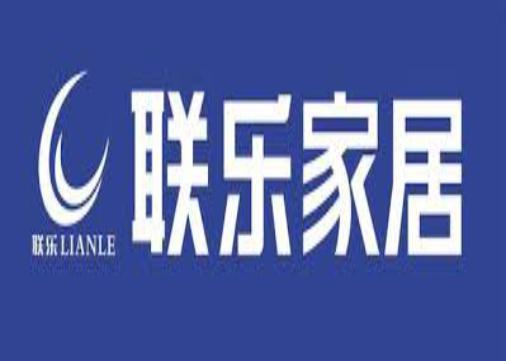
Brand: lianle
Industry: Necessities